L'insegnante al mare con tutta la classe

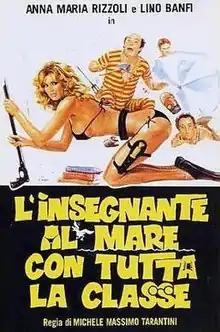

L'insegnante al mare con tutta la classe ("The teacher at the beach with the whole class") is a 1980 Italian commedia sexy all'italiana directed by Michele Massimo Tarantini.